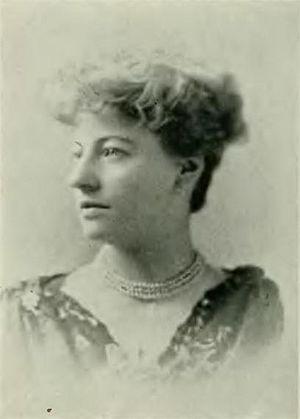
Laura Sedgwick Collins est une musicienne, compositrice et actrice américaine.